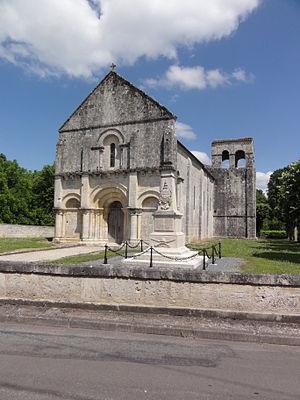
Grandjean est une commune du Sud-Ouest de la France située dans le département de la Charente-Maritime.
Les églises de la Charente-Maritime présentent une grande diversité, d'une commune à une autre, et se distinguent par des styles et des périodes de construction différentes. De nombreux édifices témoignent cependant de l'épanouissement, aux XIᵉ et XIIᵉ siècles d'une forme d'art roman spécifique, appelée art roman saintongeais, caractérisée par une simplicité des formes et un décor sculpté, souvent très riche.
L'église Saint-Barthélémy est une église catholique située à Grandjean, en France.